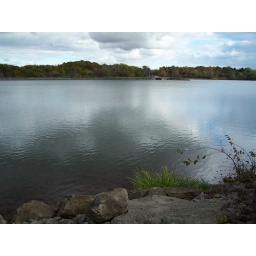
Medina Reservoir in NY.Best fishing w calm and clear waters and beautiful Fall trees in its seasonsPhoto taken in late Fall..